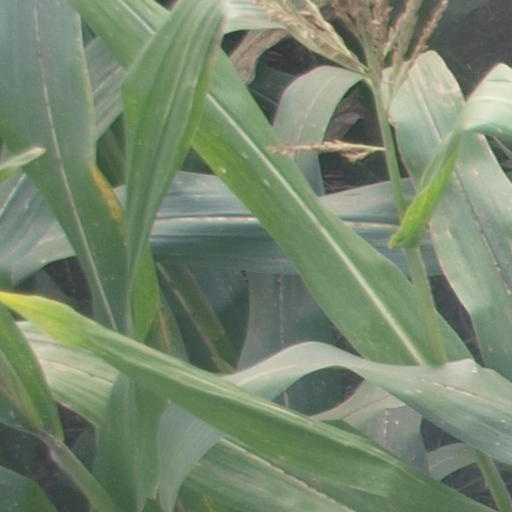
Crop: maize; corn